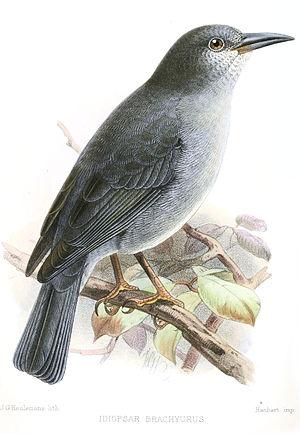
L'Idiopsar à queue courte est une espèce de passereaux de la famille des Thraupidae. C'est la seule espèce du genre Idiopsar.